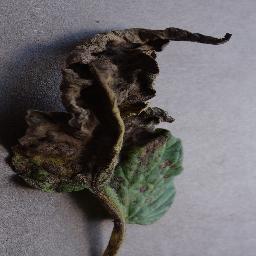
Label: Tomato___Early_blight